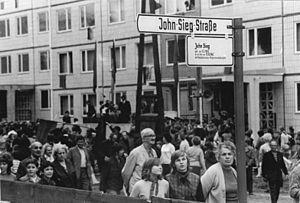
John Sieg est un employé des chemins de fer et journaliste germano-américain, qui publie dans la presse communiste clandestine des articles sur les atrocités commises par les nazis et combat dans la résistance allemande anti-nazie. Agent soviétique membre du réseau appelé Orchestre rouge, il est arrêté en 1942 et se suicide en prison.